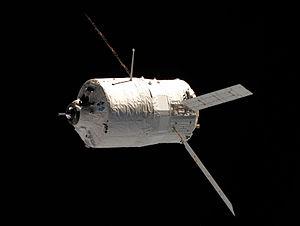
Johannes Kepler ATV, ou Automated Transfer Vehicle 002, est le second ATV, nommé Johannes Kepler, du nom de l'astronome allemand. Le choix de ce nom a été soutenu par l'Agence spatiale allemande, alors que l'année 2009 est le jubilé de la publication de l'œuvre majeure de Kepler, Astronomia nova où il énonce les deux premières lois de Kepler.